Regalia of Serbia

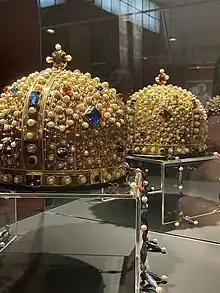
Recreated Crown of Serbian Emperor Stefan Uroš IV Dušan Nemanjić displayed in Historical Museum of Serbia

By the initiative of dr , the director of the Historical Museum of Serbia, with the support of the Ministry of Culture of Serbia, several crowns of medieval Serbian rulers were ideally recreated by the filigree artist Goran Ristović Pokimica (co-operated with other jewellers, filigree artists and goldsmiths) and aided by , historian and professor of medieval artwork and the corresponding member of the Serbian Academy of Sciences and Arts. The crowns were made of silver, which were gilded with nickel and gold. All the pearls are genuine from freshwater sources, while the precious stones were grown from dust under artificial conditions. About 13 techniques were used during the construction and everything was done the old-fashioned way. Each crown is worked between four and six months. They were officially revealed to the public in December 2022. The crowns were temporarily displayed in the Historical Museum of Serbia between February and March 2023. They are planned to be permanently displayed at the newly planned museum location, previously the Belgrade Main railway station.